List of birds of New Hampshire

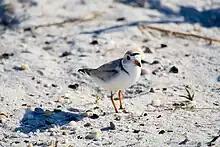
Piping plover

The family Charadriidae includes the plovers, dotterels, and lapwings. They are small to medium-sized birds with compact bodies, short thick necks, and long, usually pointed, wings. They are found in open country worldwide, mostly in habitats near water. Seven species have been recorded in New Hampshire.